Harrison Dillard

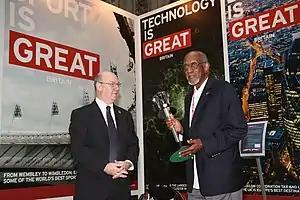

William Harrison "Bones" Dillard (July 8, 1923 – November 15, 2019) was an American track and field athlete, who is the only male in the history of the Olympic Games to win gold in both the 100 meter (sprints) and the 110 meter hurdles, making him the “World’s Fastest Man” in 1948 and the “World’s Fastest Hurdler” in 1952.